William Stourton, 18th Baron Stourton

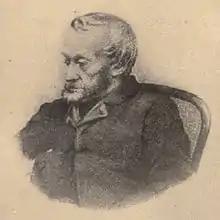
Charles Langdale, Lord Stourton's younger brother

William's mother, the Hon. Mary Langdale and Maria Fitzherbert were first cousins through their shared grandparents, Sir John Smythe, III Baronet of Acton Burnell, and his wife Constantia Blount who were themselves twelfth cousins, twice removed, by way of their shared ancestors, of Edward I of England and his second wife Margaret of France; William and Maria were also related by marriage, as mentioned above, William's wife, Catherine Winifred Weld was a niece of Mrs Fitzherbert's first husband, Edward Weld; also, William's sister, the Hon. Charlotte Mary Stourton, was married to Catherine Winifred Weld's brother, Joseph Weld. They were always on friendly terms, and she came to place great trust in him: she appointed him one of the executors of her will, and to act for her as her man of business generally, in her last years. Most crucially, he was one of her trustees who acted for her in regard to the destruction of her private papers. He was a witness on the celebrated occasion, 24 August 1833, when she permitted the Duke of Wellington to burn a horde of her private papers relating to her secret marriage to George IV. At her special request, a number of documents that she particularly valued, including her marriage certificate, were preserved and deposited in Coutts Bank, sealed and witnessed by Stourton.